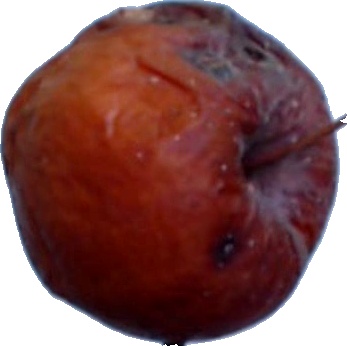
Label: apple_rotten_1